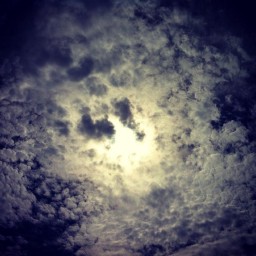
Cloud type: Cirrocumulus (Cc)